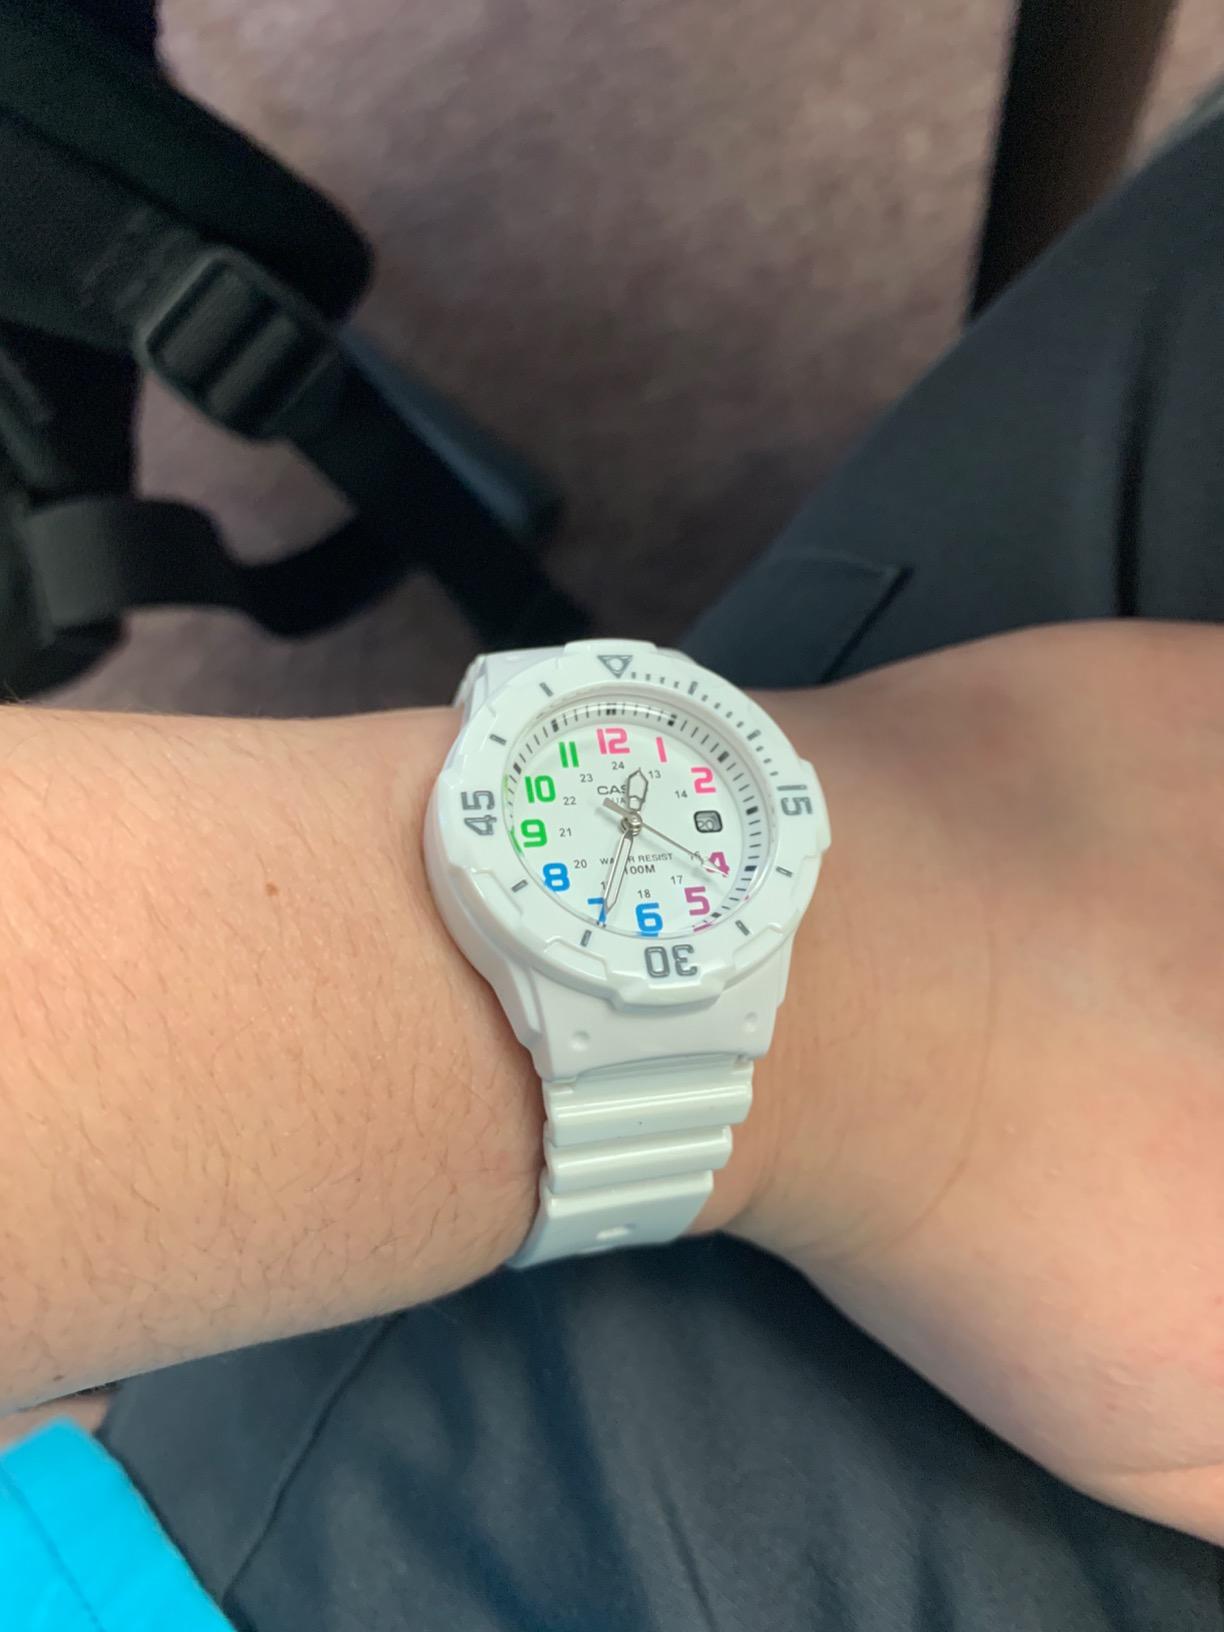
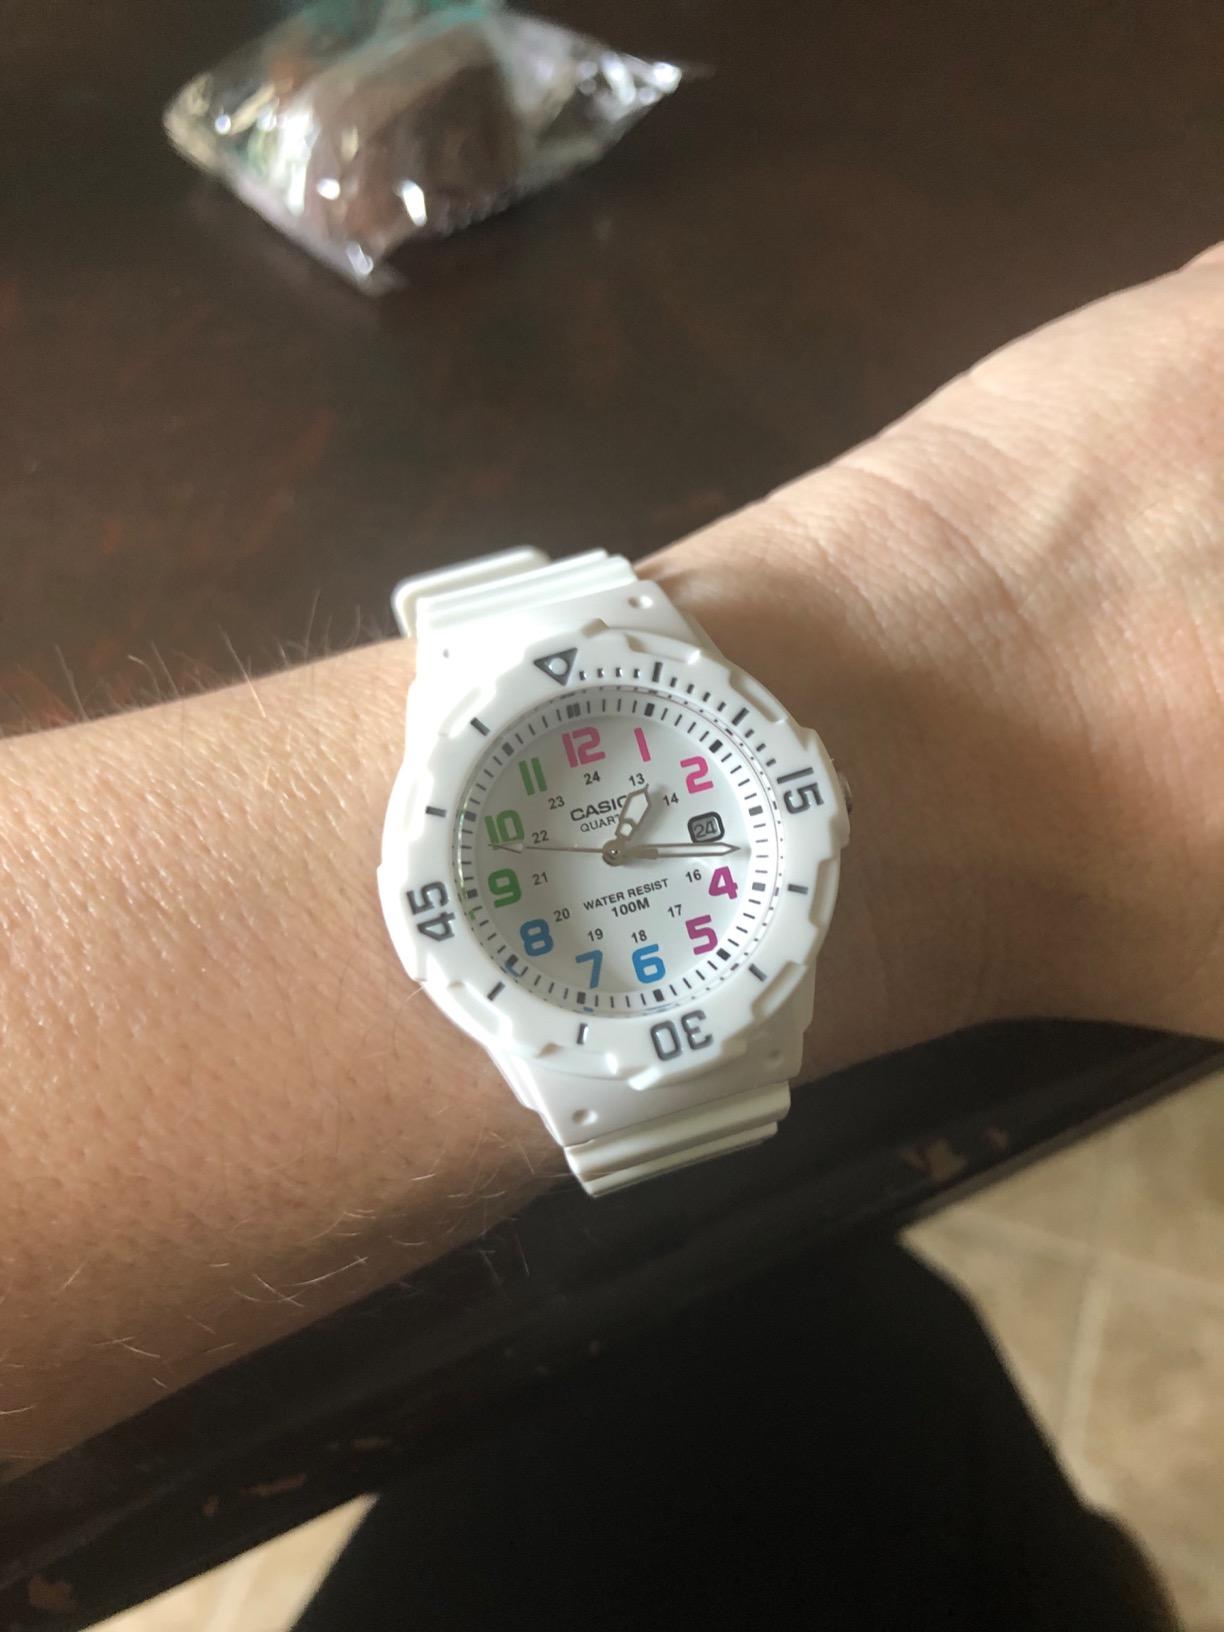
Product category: accessories_watch
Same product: yes